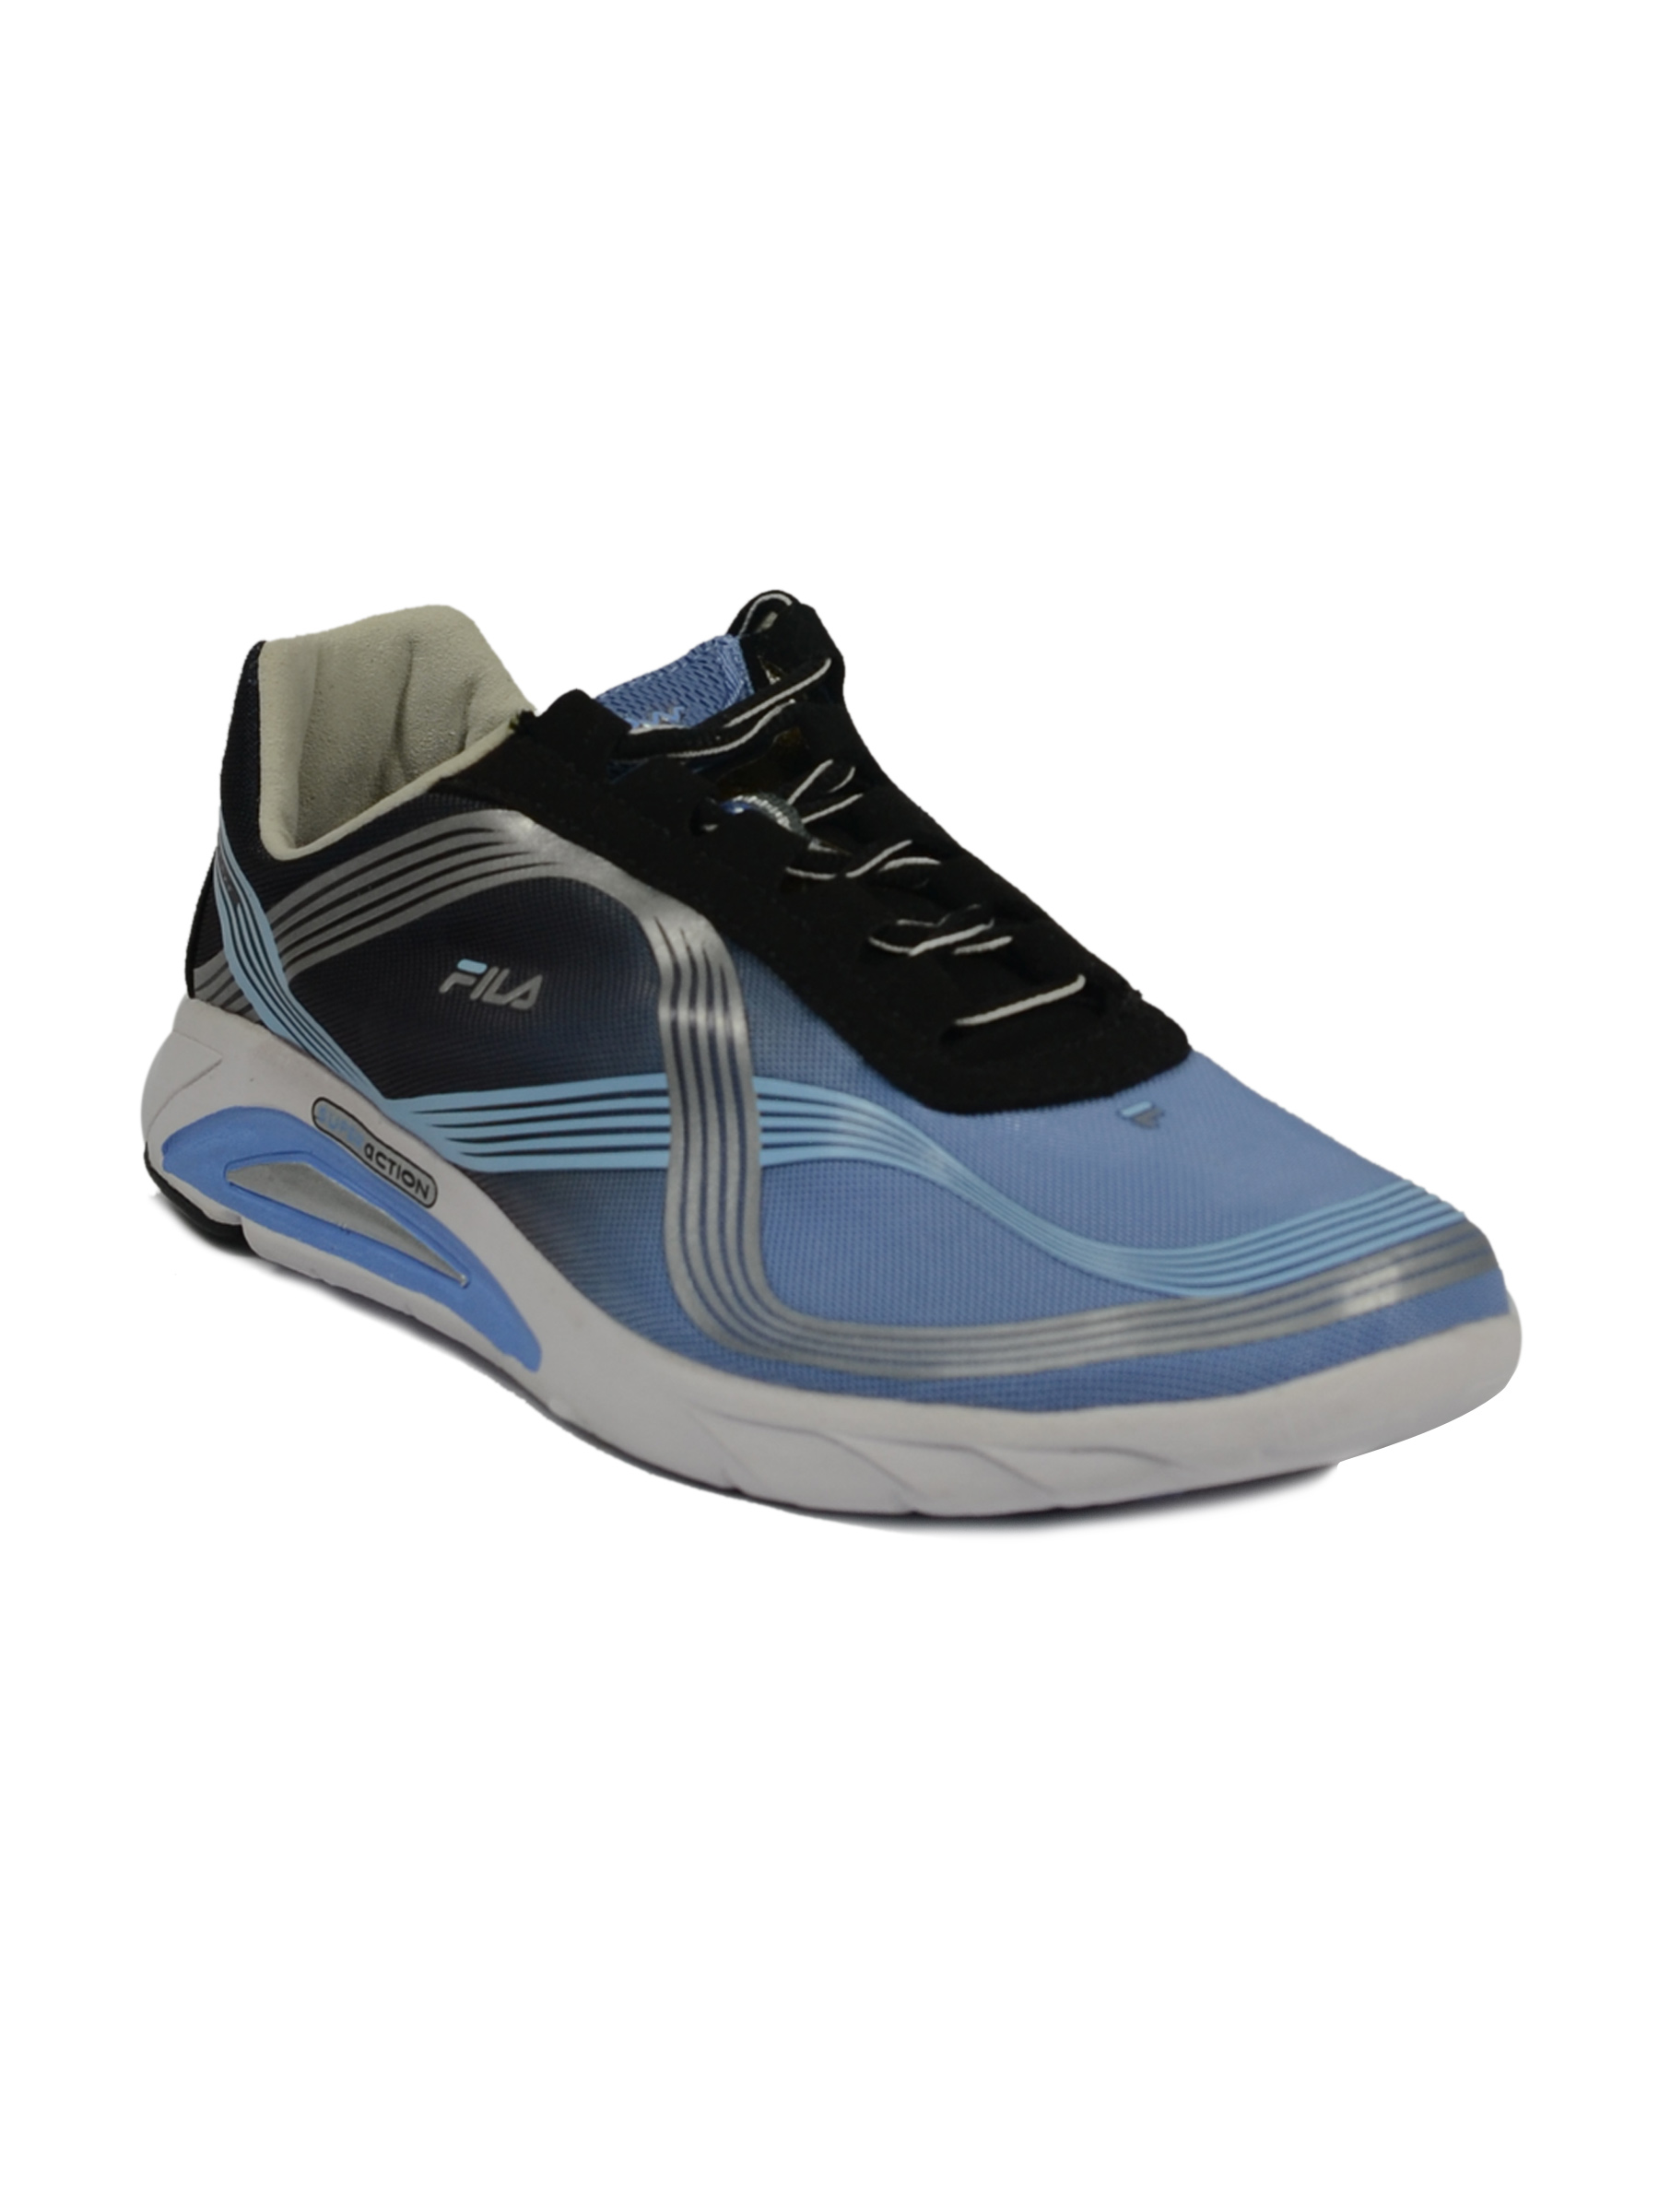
Fila Men's Dna Lite Black Blue Shoe
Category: Footwear / Shoes / Sports Shoes
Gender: Men
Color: Black
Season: Fall 2011
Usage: Sports